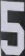
Number: 5